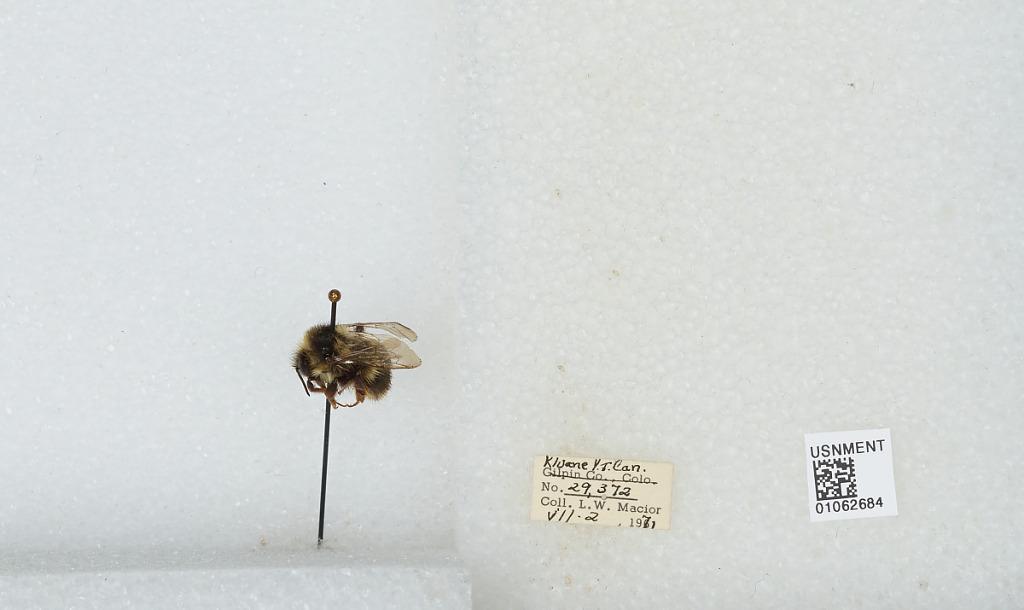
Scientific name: Bombus bifarius nearcticus
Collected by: L. Macior
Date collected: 1971-7-2
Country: Canada
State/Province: Yukon Territory
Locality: Kluane
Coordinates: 60.75, -139.5